Moffat County, Colorado

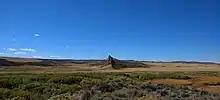
Fortification Rocks in Moffat County are a volcanic uplifts just to the west of Colorado State Highway 13.

Moffat is a Republican county in presidential elections. No Democratic presidential candidate has carried Moffat County since Lyndon Johnson's 1964 landslide, and indeed no Democrat post-1964 has obtained even 40 percent of the county's vote. Moffat was one of 15 counties (two in Colorado) to give a plurality to Ross Perot in the 1992 election, but every other Republican candidate since 1968 has obtained an absolute majority in Moffat County.